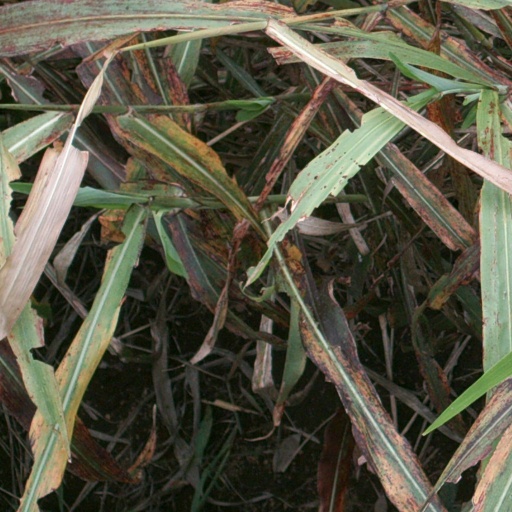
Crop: sorghum